Sera Monastery

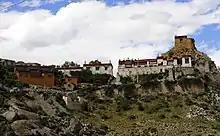
Purbuchok Hermitage

Keutsang Hermitage ("Ke’u tshang ri khrod") was a precariously perched cave hermitage inhabited by the great Tibetan guru Tsongkhapa. However, the original cave collapsed in a landslide. What is present now was rebuilt, adjoining the ruined Keutsang West Hermitage, at a safer location. As it exists now, Keutsang is located to the east of Sera on a hill side above Lhasa’s principal cemetery. Rakhadrak Hermitage is located below this hermitage, within a close distance. This hermitage is also part of the Sera Mountain Circumambulation Circuit (se ra’i ri ’khor) that pilgrims undertake during the ‘Sixth-Month Fourth-Day (drug pa tshe bzhi)’ celebrations. The hermitage had smooth relationship with Sera all through its history so much so that every official monk of the hermitage enjoyed de facto status of a monk of the Hamdong Regional House ("Har gdong khang tshan") of the Jé College also. The monastery also observes all ritualistic practices.